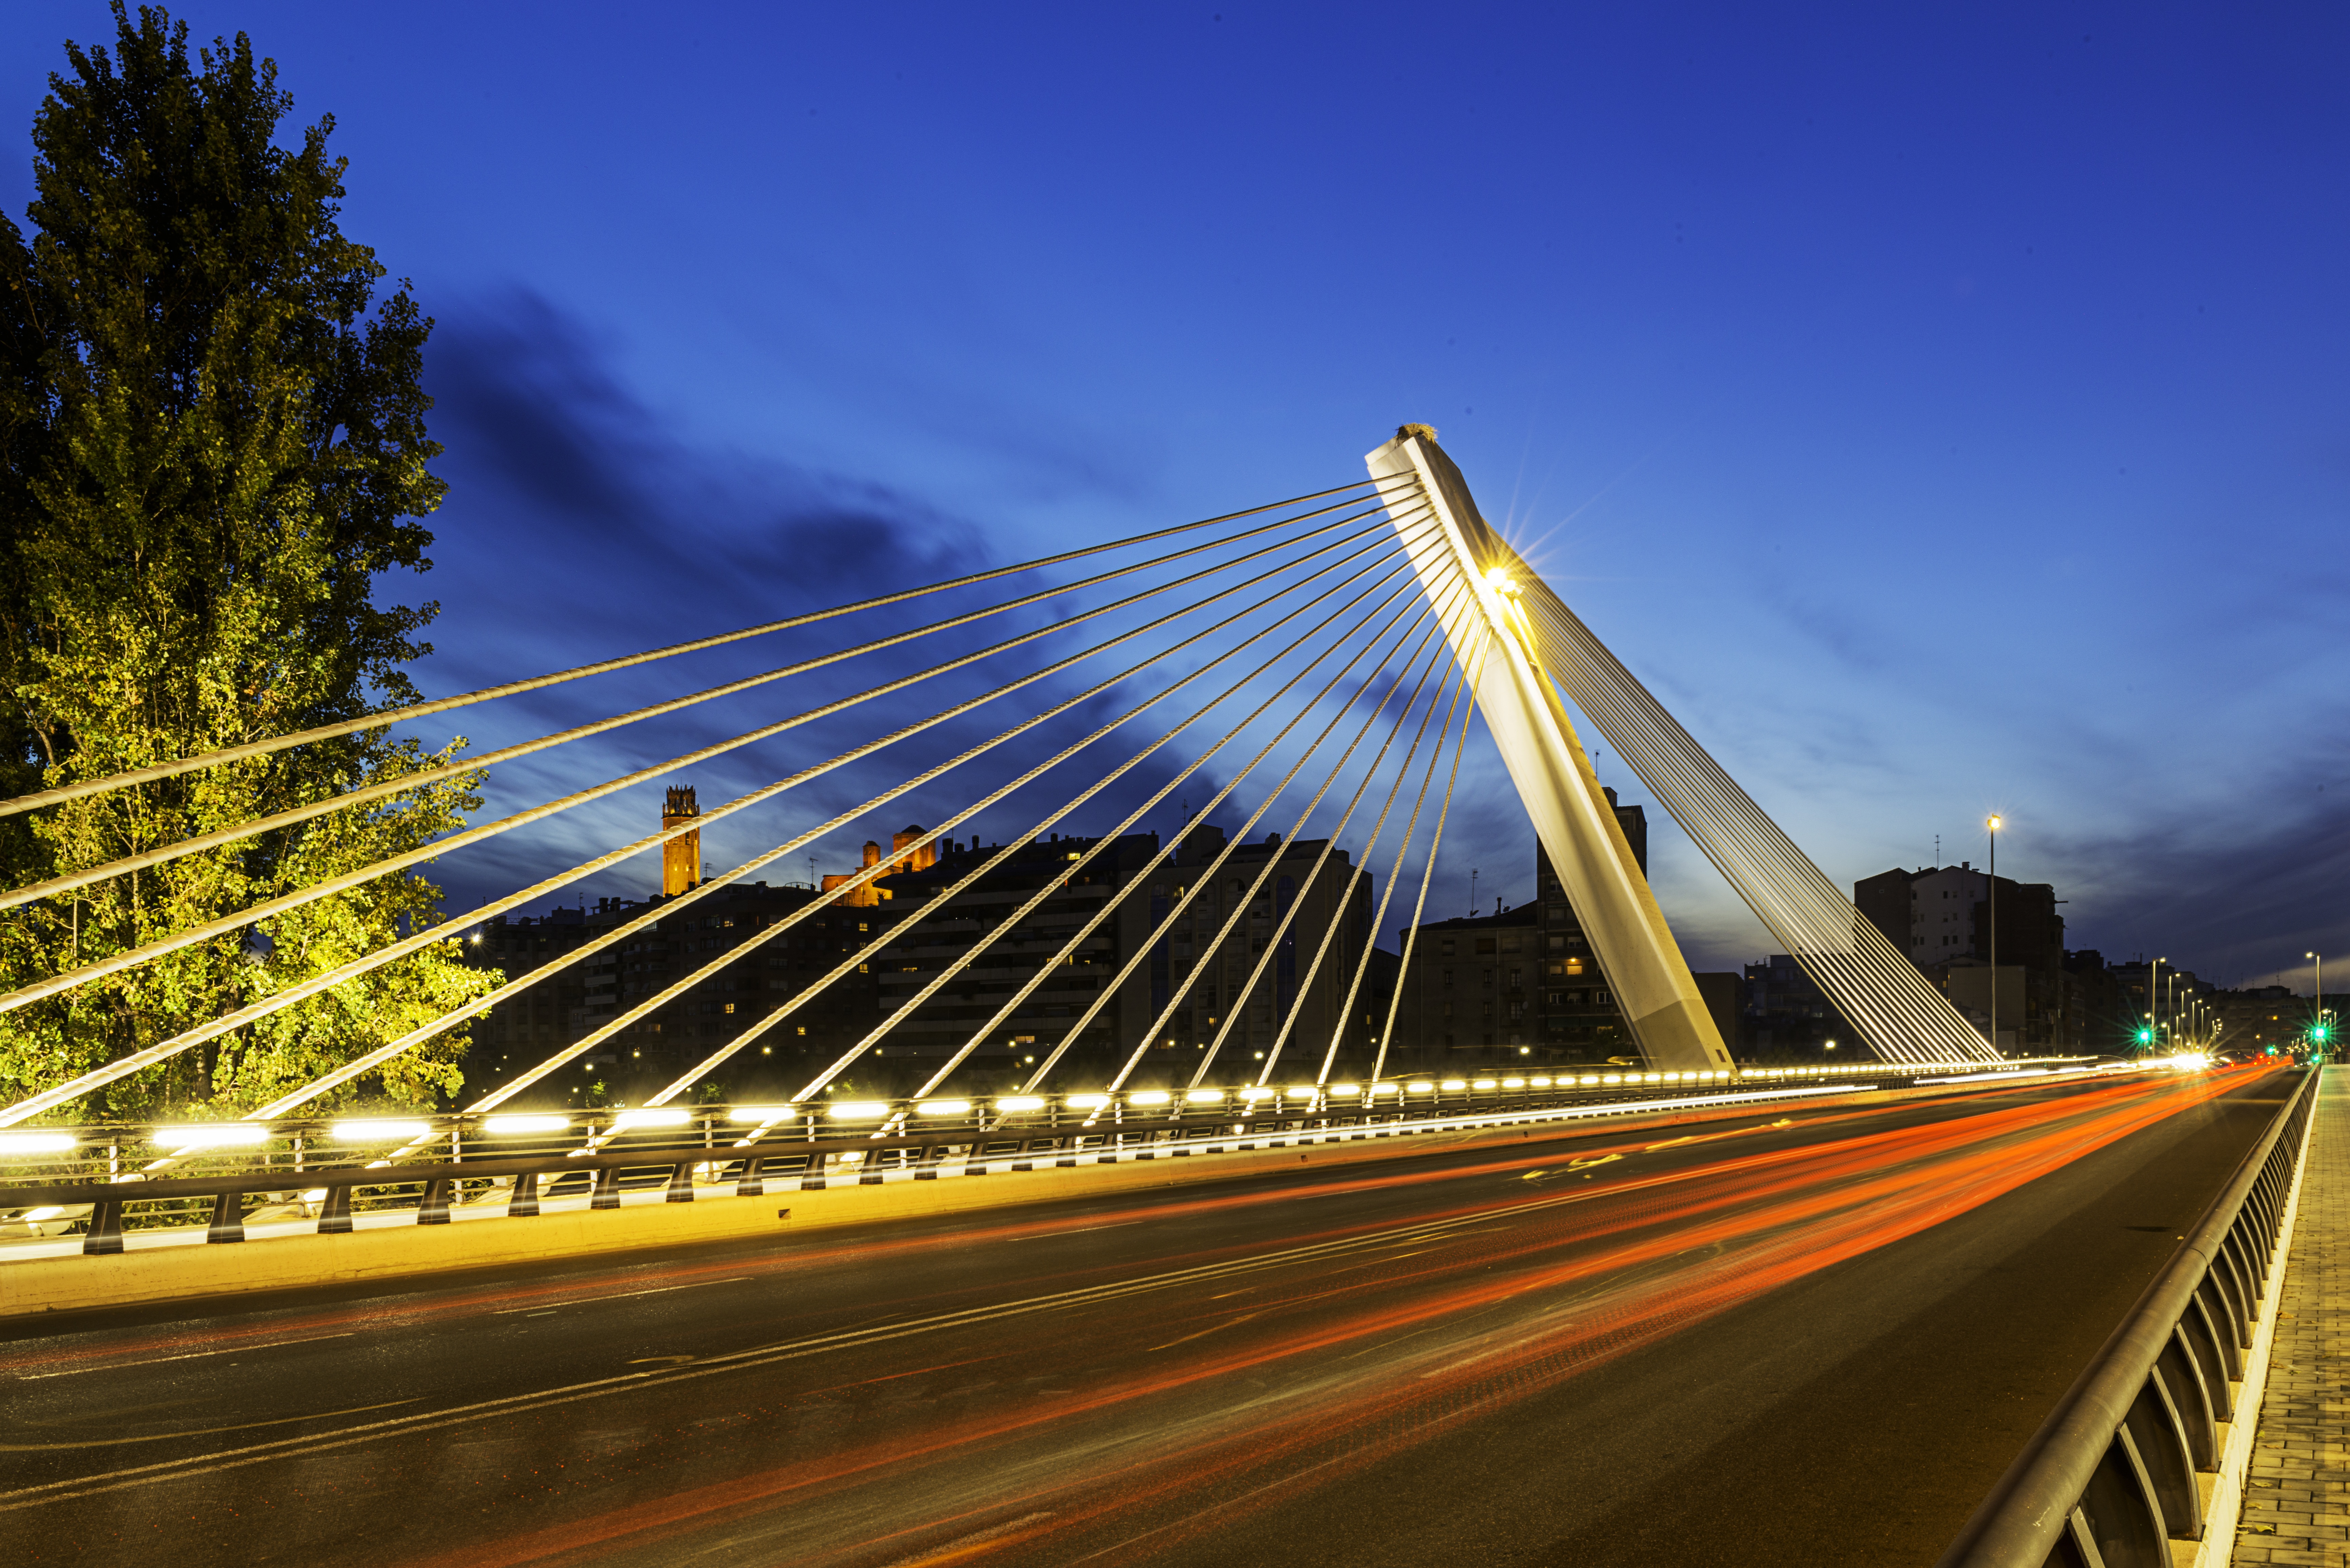
light, architecture, structure, bridge, night, sunlight, highway, city, skyscraper, overpass, landmark, stadium, cable stayed bridge, lleida, sport venue